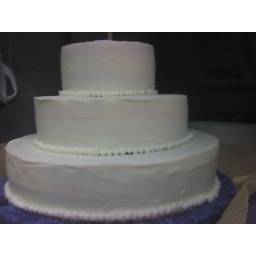
Wedding cake in the car